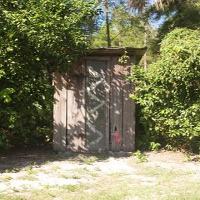
Weather: sun or clear